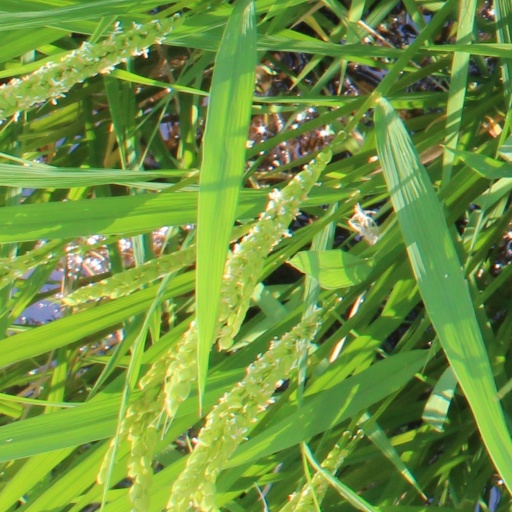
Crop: rice